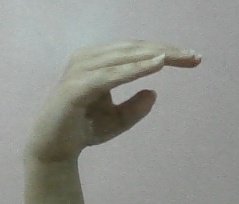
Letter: jeem